Knife (novel)

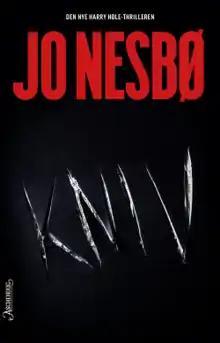
Cover of first edition (Aschehoug)

Knife (2019) is a crime novel by Norwegian writer Jo Nesbø, the twelfth in the Harry Hole series. The book is set in Oslo.